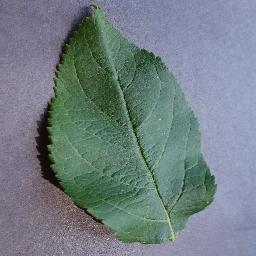
Label: Apple___healthy